CubeSail (UltraSail)

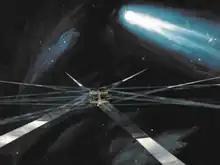
Artist's concept of a heliogyro, proposed to visit Halley's Comet in 1986. Each blade would be wide and , for of sail area.

UltraSail is a proposed type of robotic spacecraft that uses radiation pressure exerted by sunlight for propulsion. It builds upon the "heliogyro" concept by Richard H. MacNeal, published in 1971, and consists of multiple rotating blades attached to a central hub.